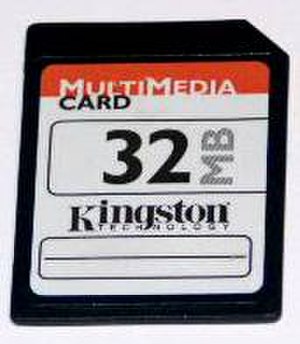
Hukommelseskort / Korttyper
MultiMediaCard (MMC)
Hukommelseskort er et digitalt permanent lagermedie, som bliver anvendt i blandt andet nogle mobiltelefoner, digitalkameraer, mp3-afspillere og mange andre apparater.